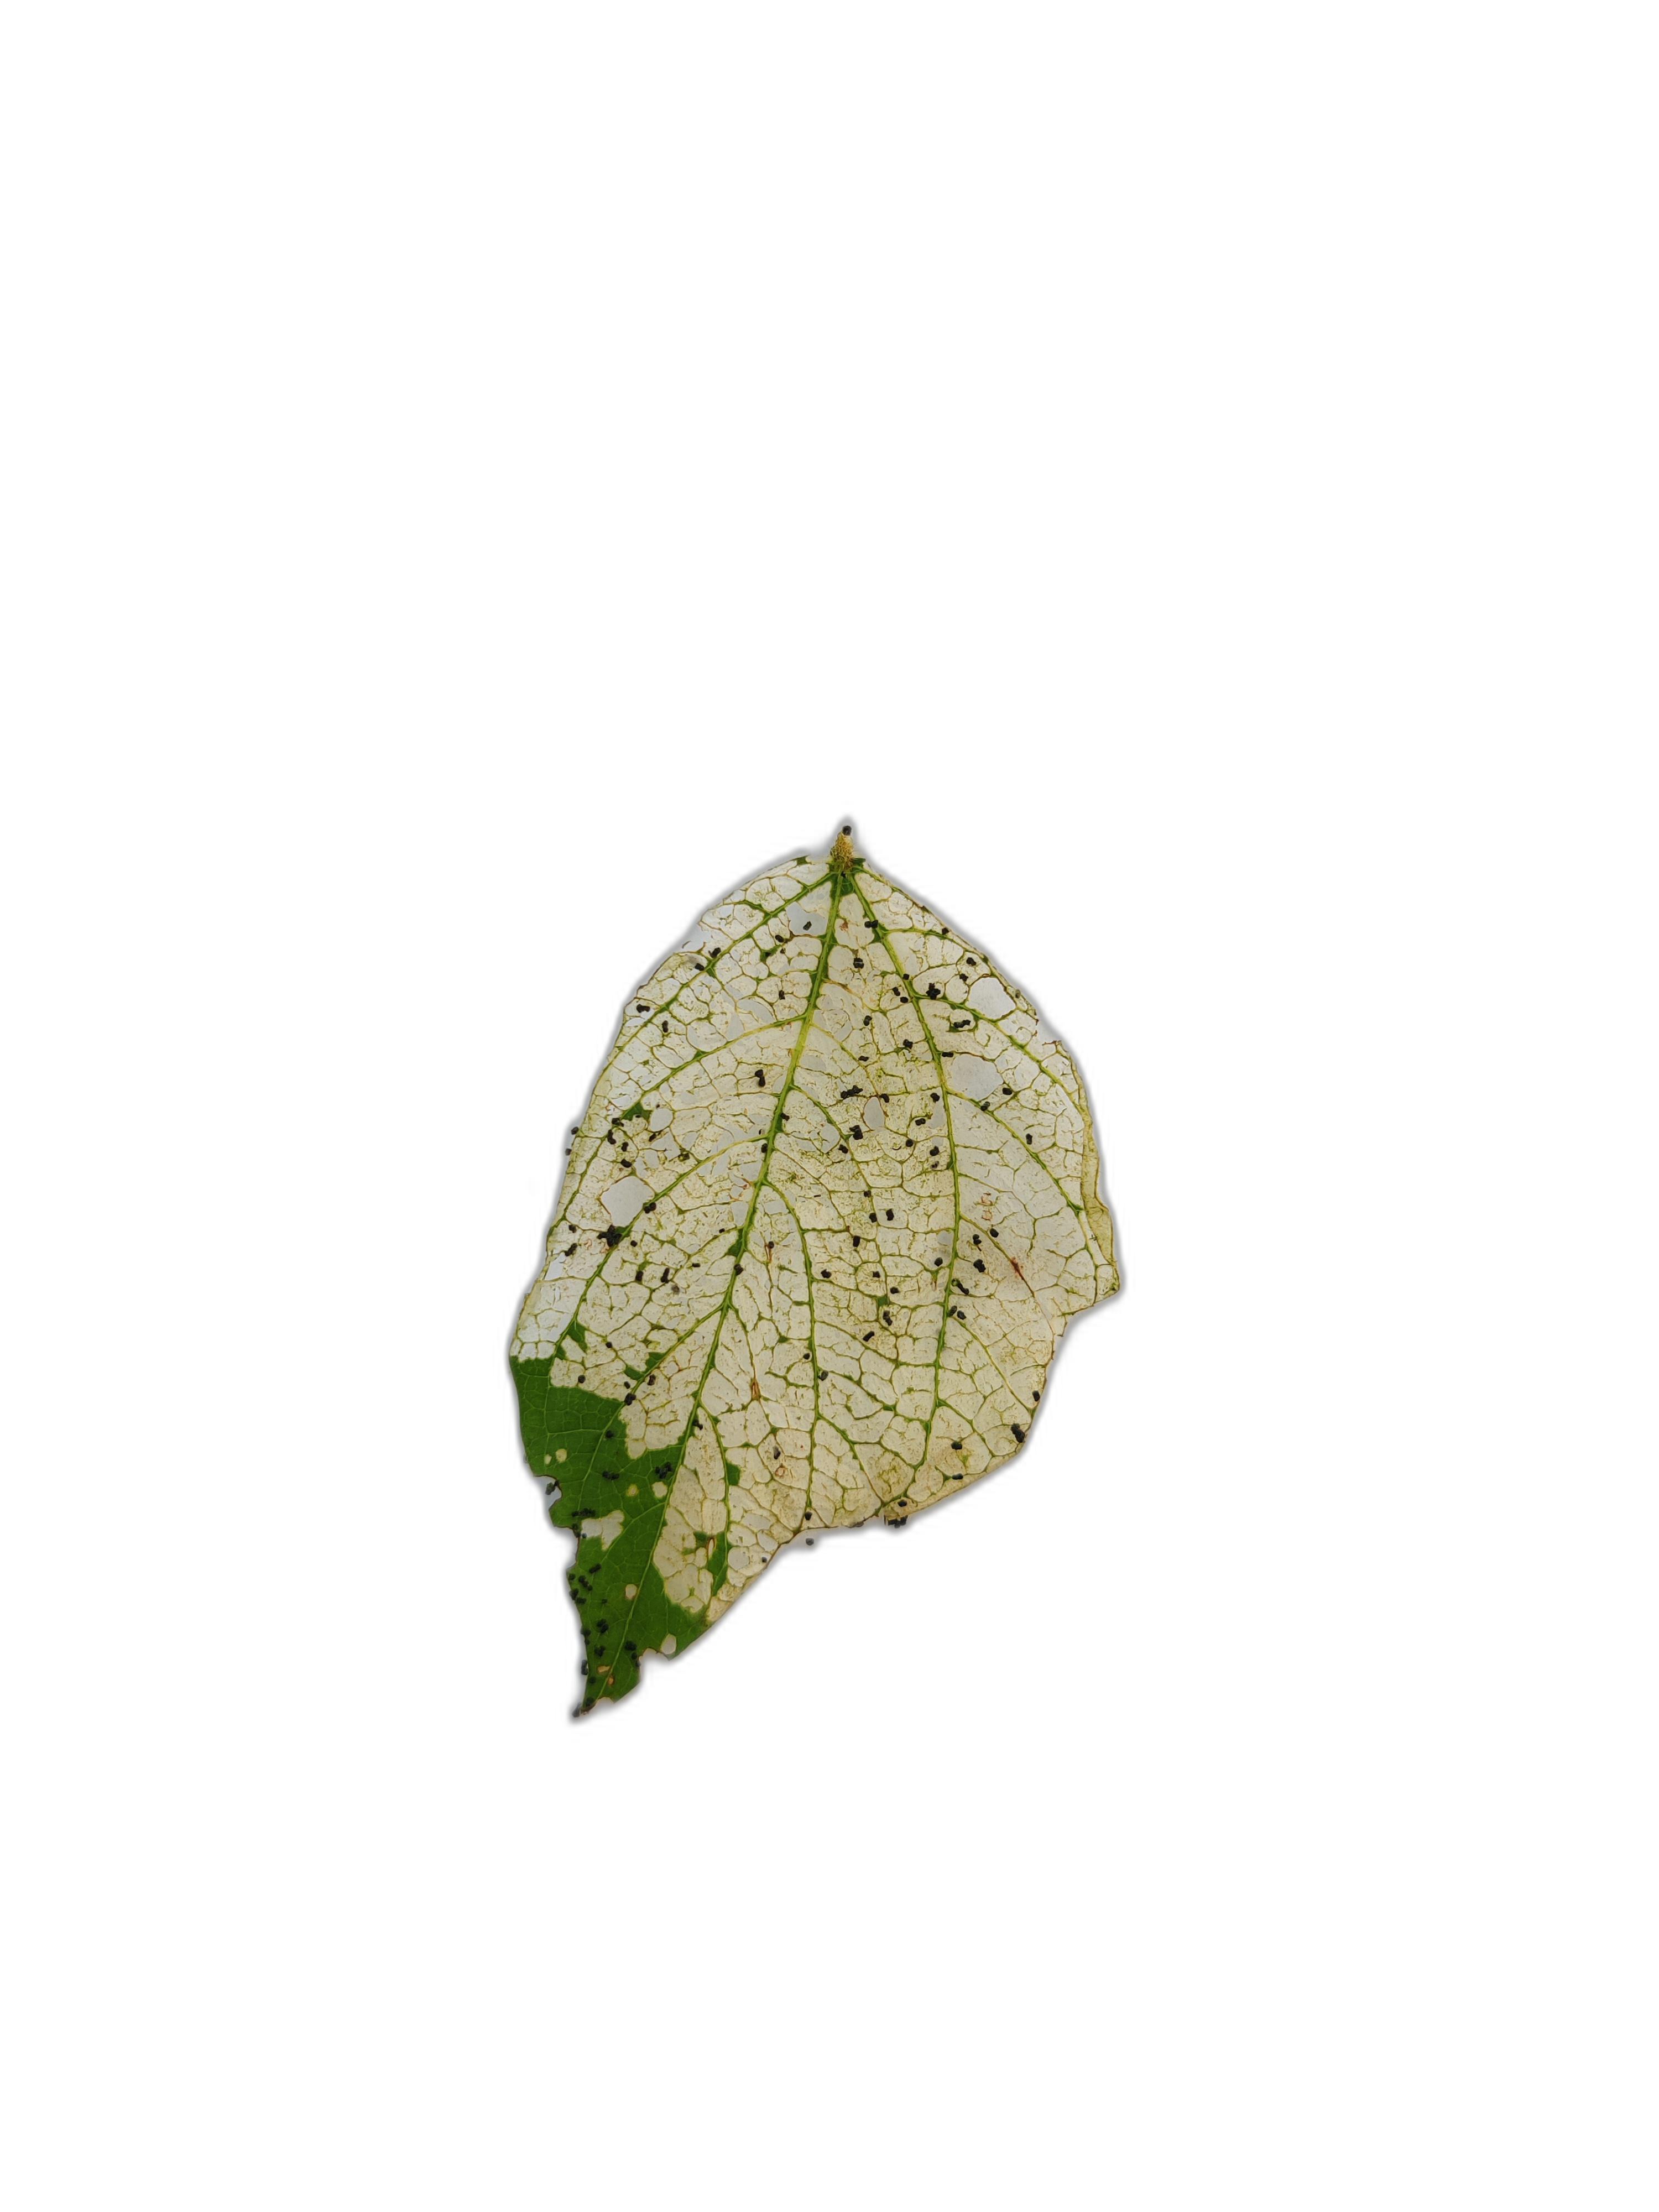
Label: Insect